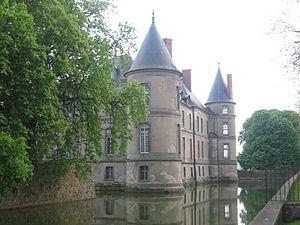
Le château des Beauvau-Craon, dit château d'Haroué ou palais d'Haroué, est un château du XVIIIᵉ siècle situé dans une petite vallée au centre du village français d'Haroué, dans le Saintois, au sud de Nancy.
François de Bassompierre, marquis d'Haroué, né le 12 avril 1579, au château d'Haroué en Lorraine et mort le 12 octobre 1646 au château du duc de Vitry, en Brie, est un militaire et diplomate français. Il est fait maréchal de France en 1622.